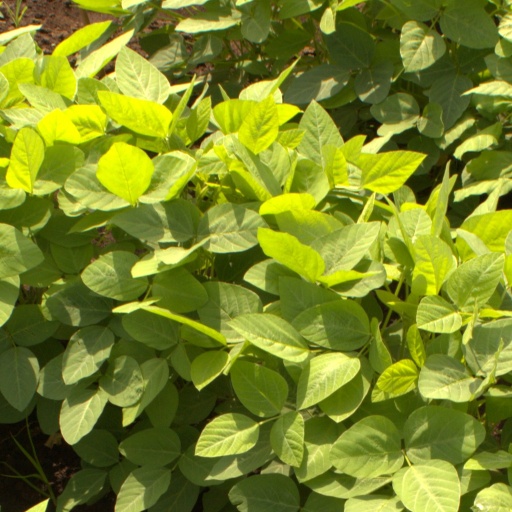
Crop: soybean